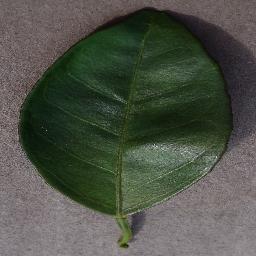
Label: Orange___Haunglongbing_(Citrus_greening)